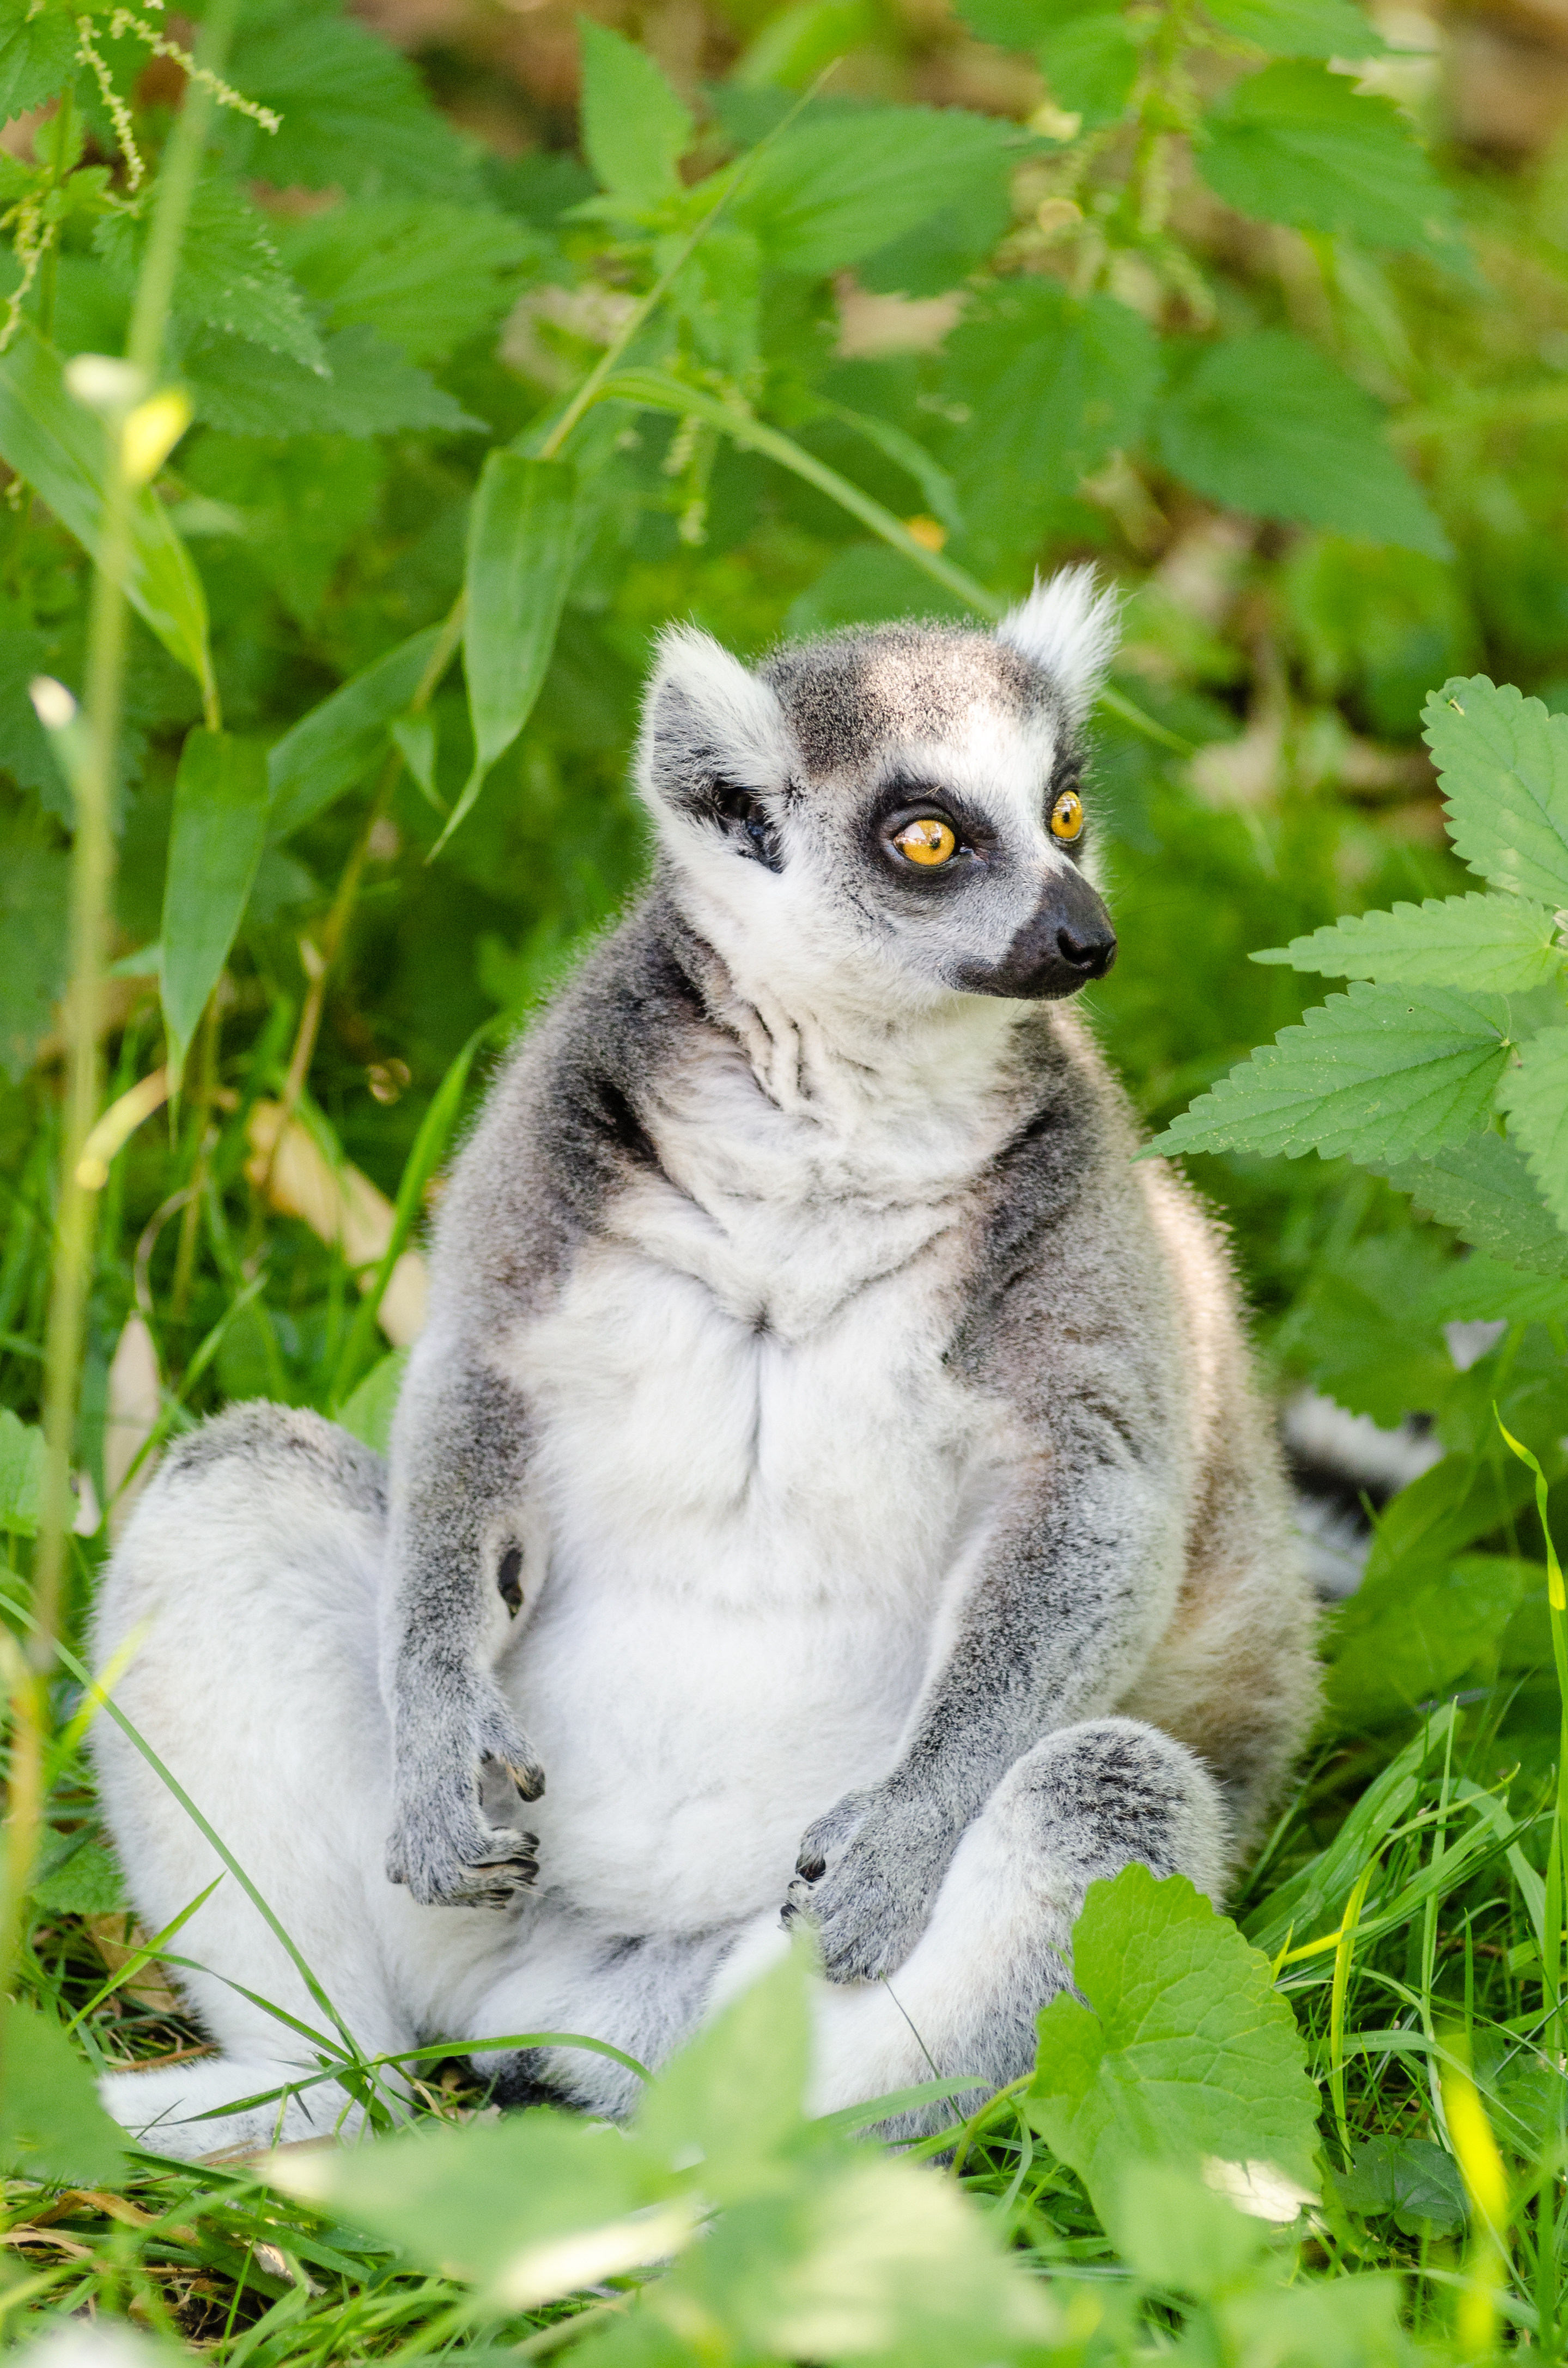
tree, nature, bokeh, ring, feet, animal, cute, wildlife, zoo, fur, mammal, nikon, fauna, primate, eyes, hands, animals, madagascar, vertebrate, tier, ss, fell, augen, grn, baum, adorable, lemur, d7000, niedlich, tailed, catta, katta, tierpart, hnde, fse, madagaskar